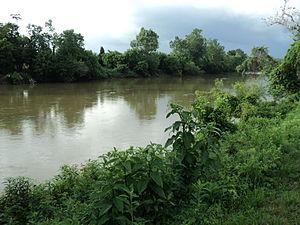
La Dan River, ou South Branch Roanoke River, est une rivière des États-Unis longue de 344 km. Prenant sa source dans le comté de Patrick, elle traverse les états de Virginie et de Caroline du Nord pour se jeter dans le Lac Kerr c'est-à-dire dans le Roanoke.